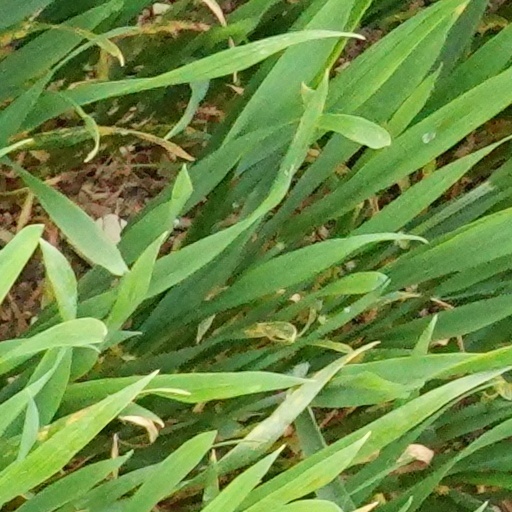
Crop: wheat